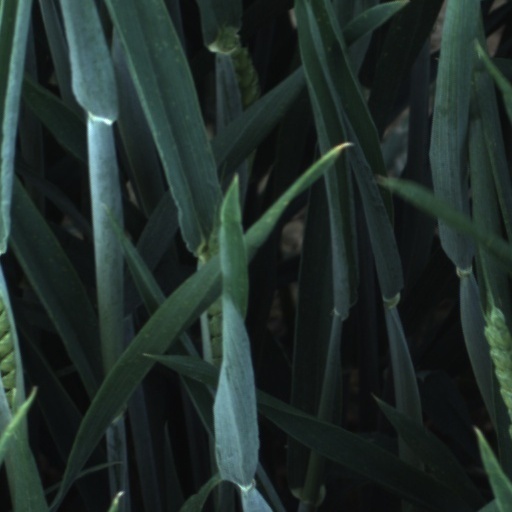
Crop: wheat